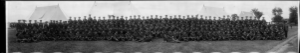
The Queen's Own Rifles of Canada, en abrégé QOR of C, littéralement « Les Carabiniers personnels de la reine du Canada», sont un régiment d'infanterie de la Première réserve de l'Armée canadienne composé d'un bataillon et d'une fanfare. Ayant été fondé en 1860 sous la dénomination de « 2nd Battalion, Volunteer Militia Rifles of Canada », littéralement « 2ᵉ Bataillon, Carabiniers de la Milice volontaire du Canada », il est le plus ancien régiment d'infanterie en service ininterrompu au Canada. De 1863 à 1882, il portait le nom de Queen's Own Rifles of Toronto, littéralement « Carabiniers personnels de la reine de Toronto ».